Mission Raceway Park

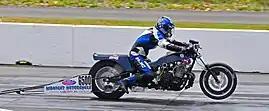
Dragster motorcycle at Mission Raceway in 2010

MRP won the NHRA Division 6 Track Of The Year Award five years in a row, from 1994 to 1998. It then won the same award three years in a row from 2005 to 2007.